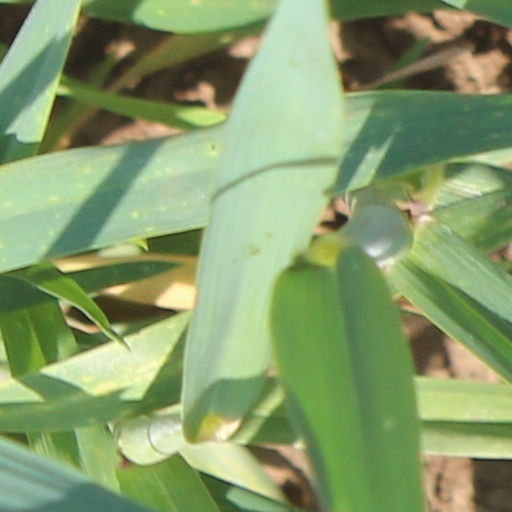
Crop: wheat